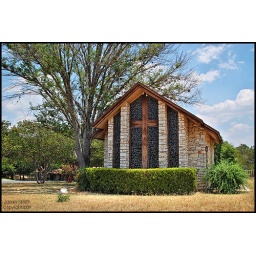
Small church building in east Austin on Parker Dr.